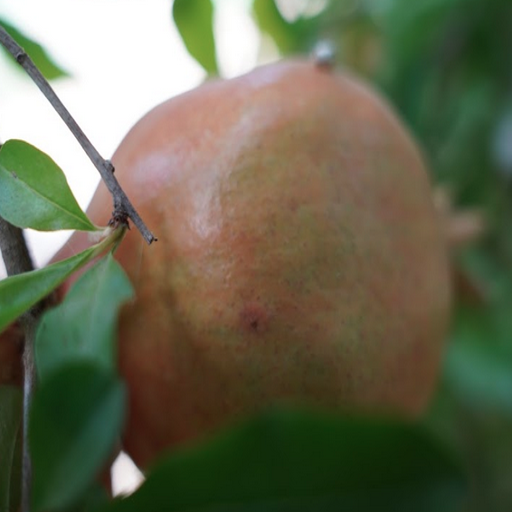
Label: Healthy